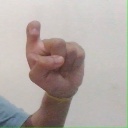
अक्षर: इ